Florya

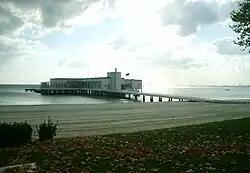
Atatürk marine mansion in Florya

Florya is a quarter belonging to the Bakırköy district of the greater Istanbul, Turkey. It is located along Marmara Sea, and borders to the northeast the neighborhood of Yeşilköy, to the northwest that of Küçükçekmece. Its residents are relatively affluent. Florya has two stations along the Marmaray Commuter Line: Florya and Florya Akvaryum.